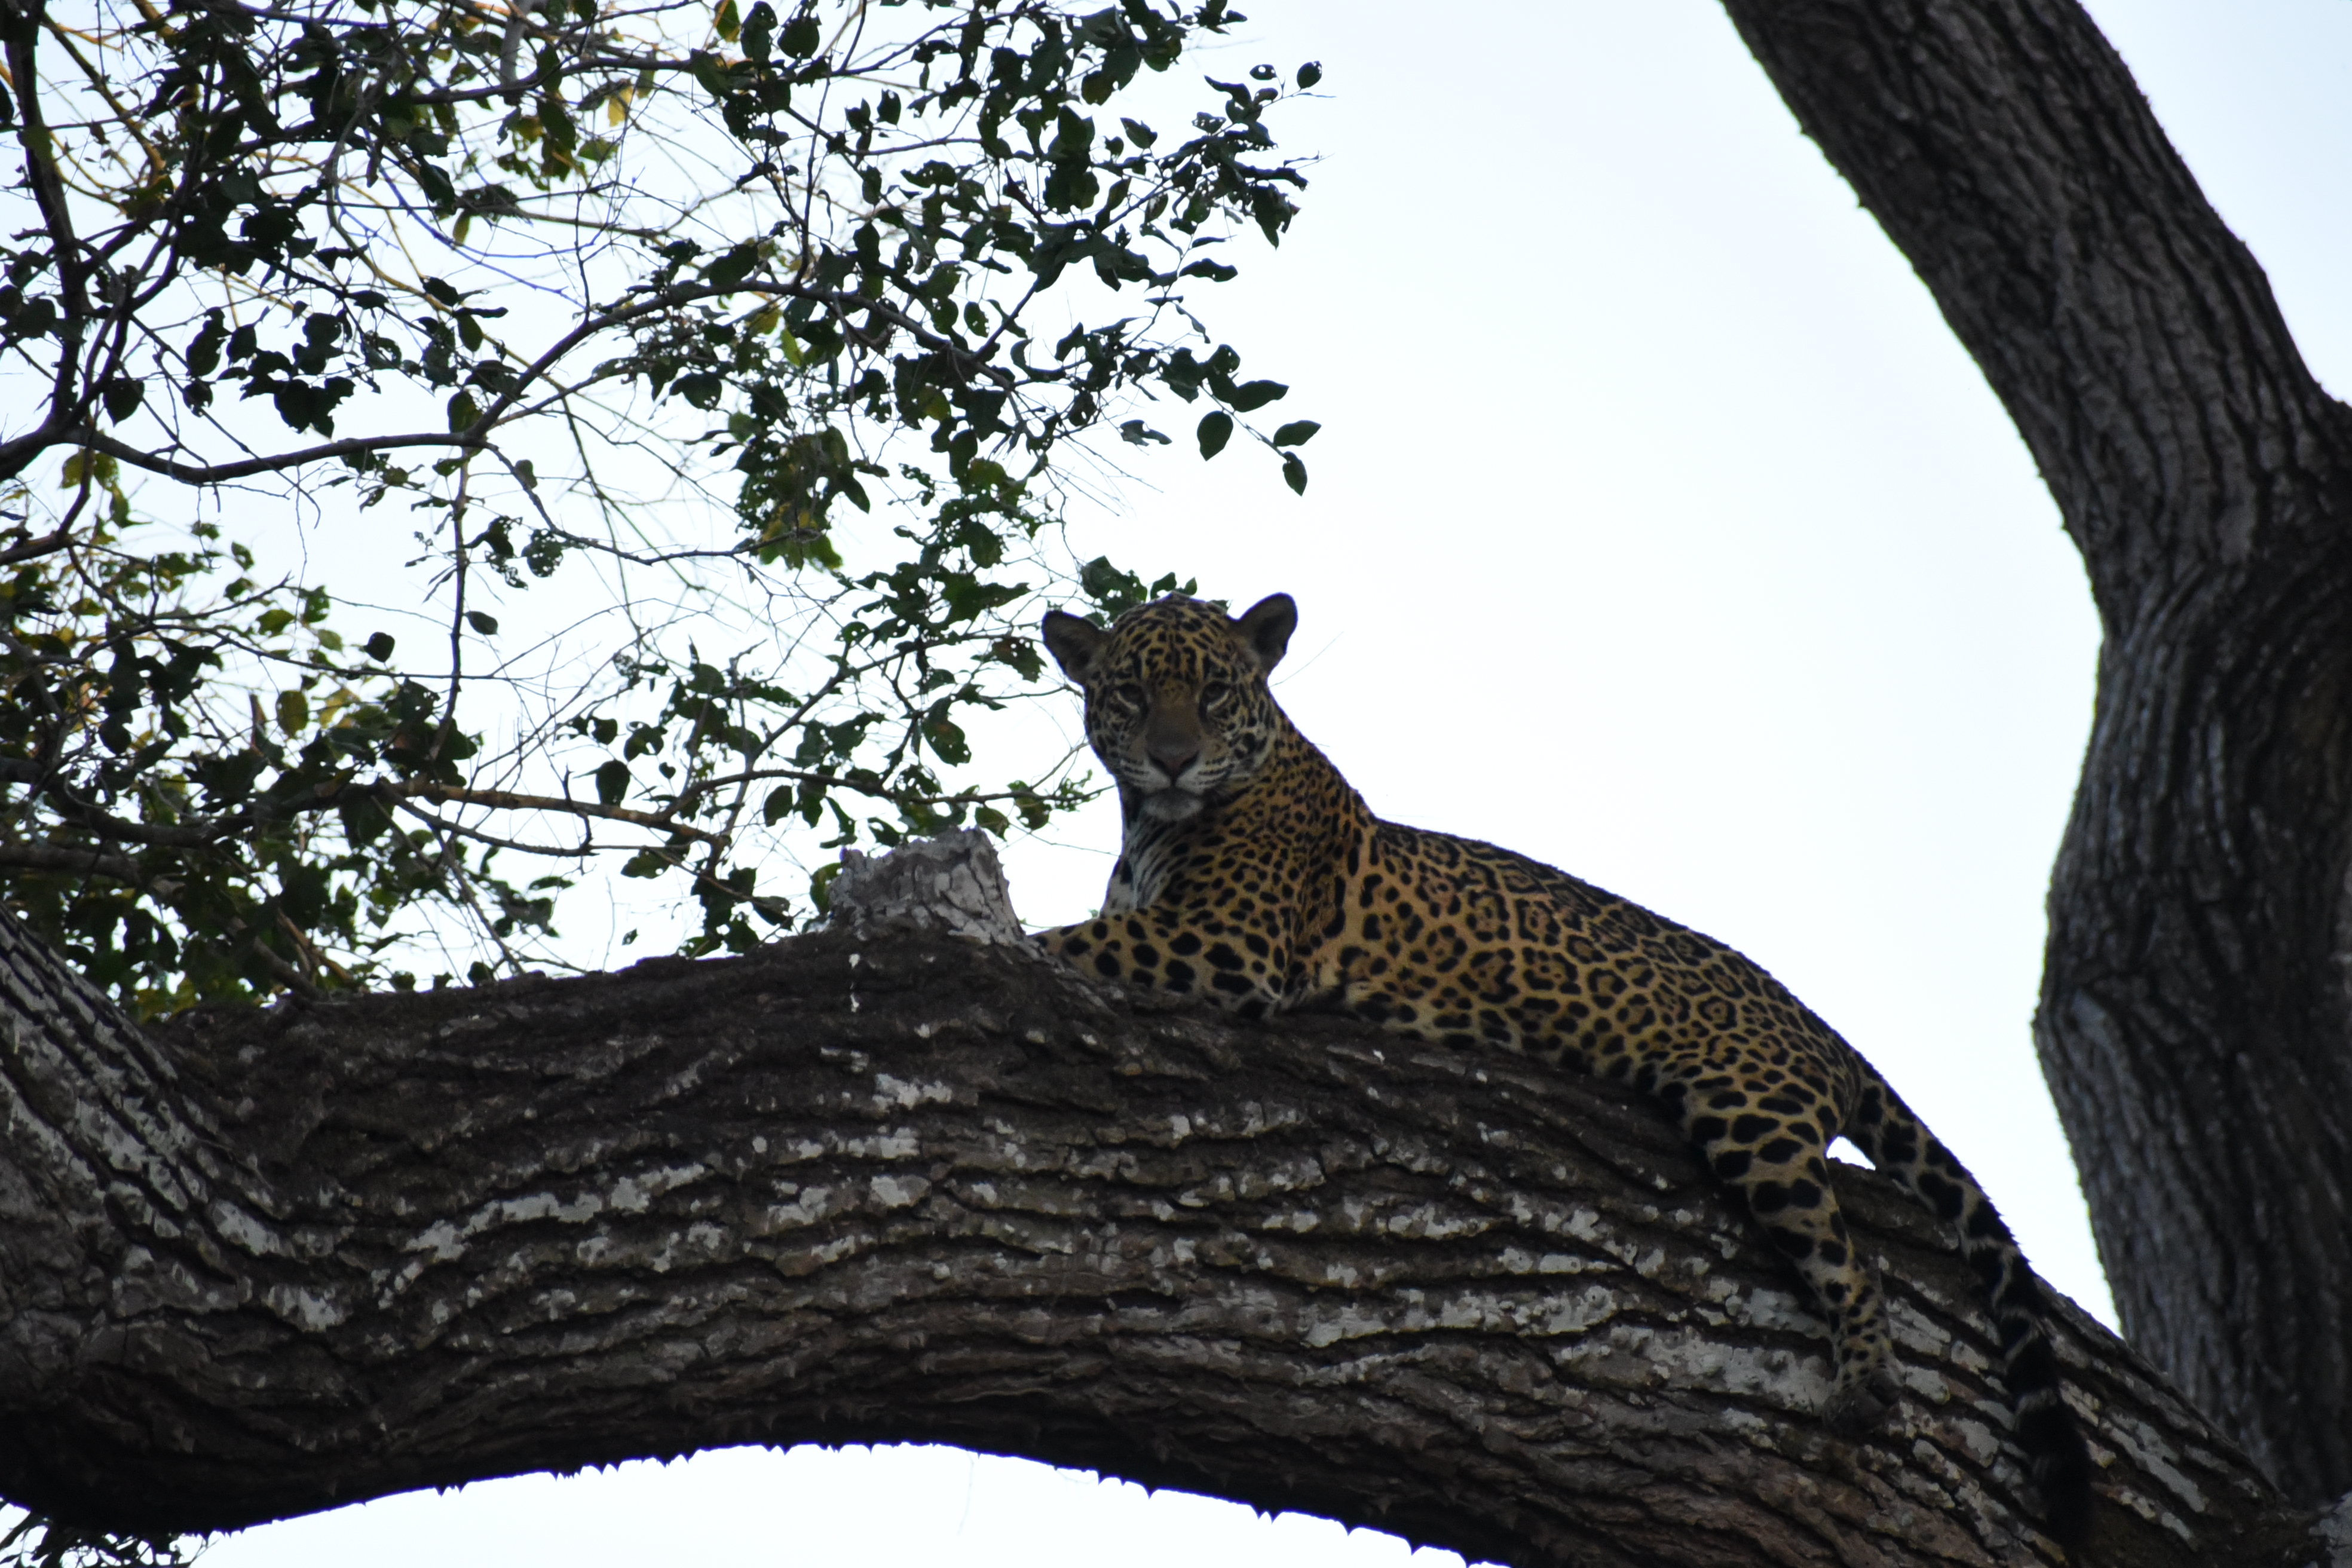
Jaguar: Benita